Heidi Chu

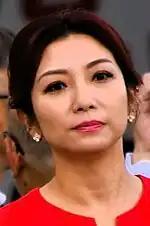
Chu in 2023

Heidi CHU Hoi Ting (Traditional Chinese: 朱凱婷, born 17 August 1977) is the 2nd runner-up and winner of Miss International Goodwill of the 2001 Miss Hong Kong contest. She also won the Miss Photogenic award in 2001.